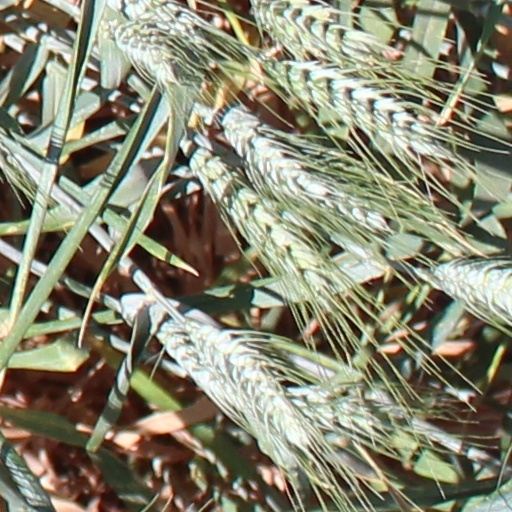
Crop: wheat